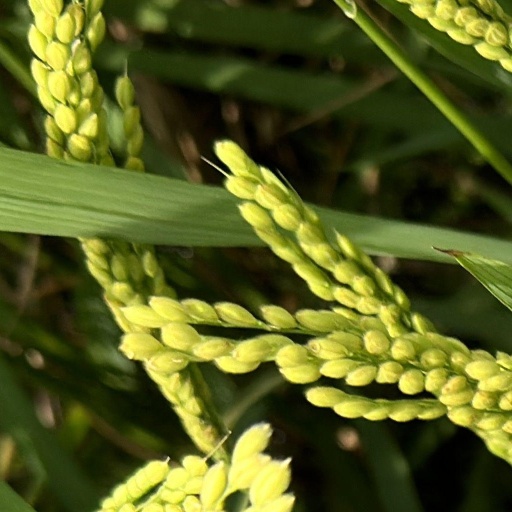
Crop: rice